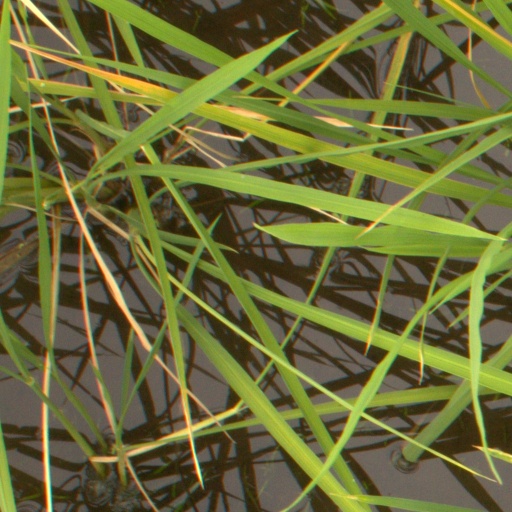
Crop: rice